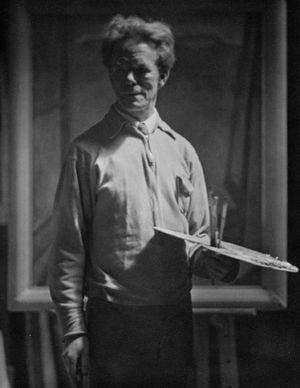
Frederick Horsman « Fred » Varley, né le 2 janvier 1881 à Sheffield et mort le 8 septembre 1969 à Toronto, est un peintre britannique, membre fondateur du groupe des Sept.